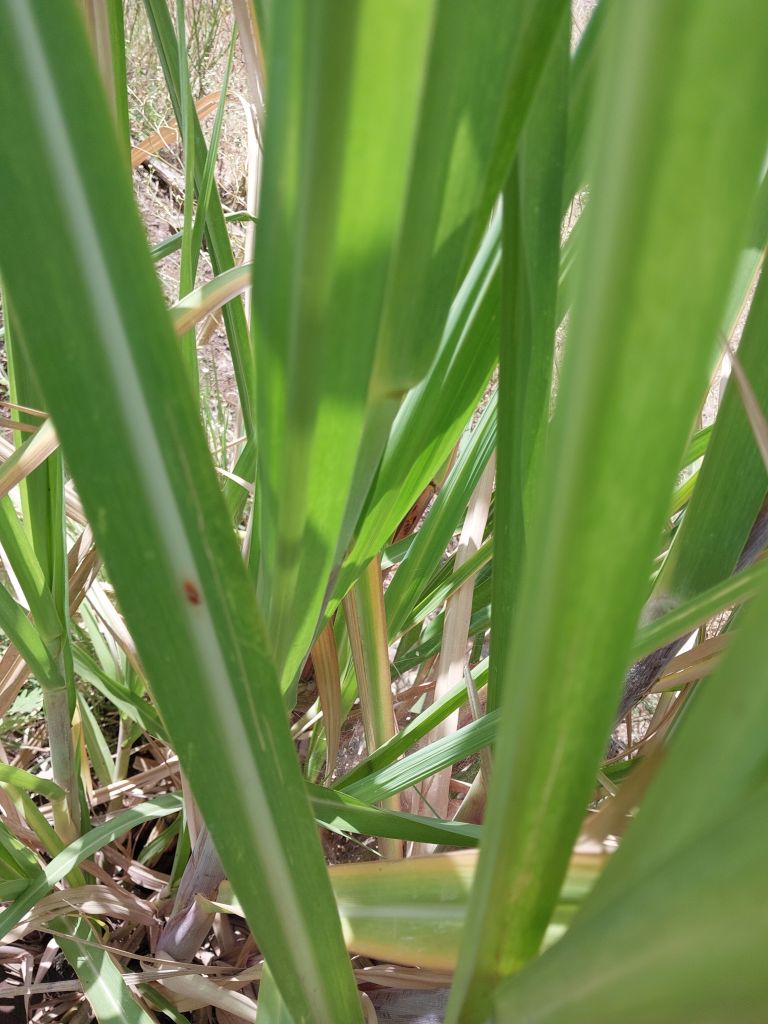
Label: Brown Spot